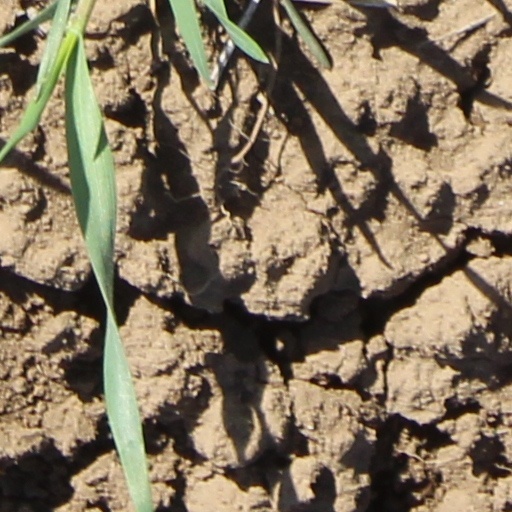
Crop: wheat